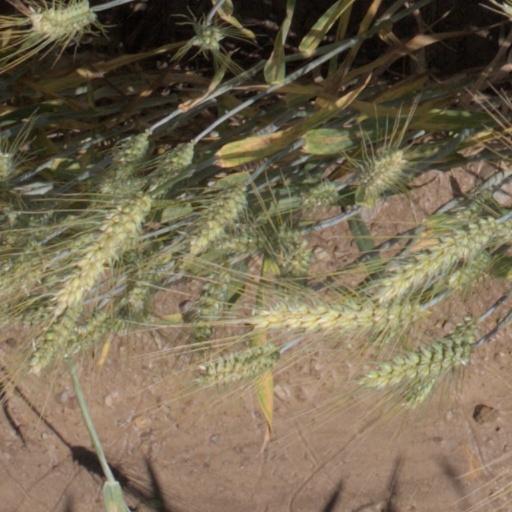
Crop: wheat